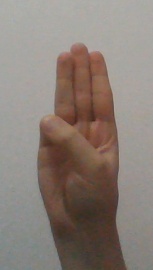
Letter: thaa